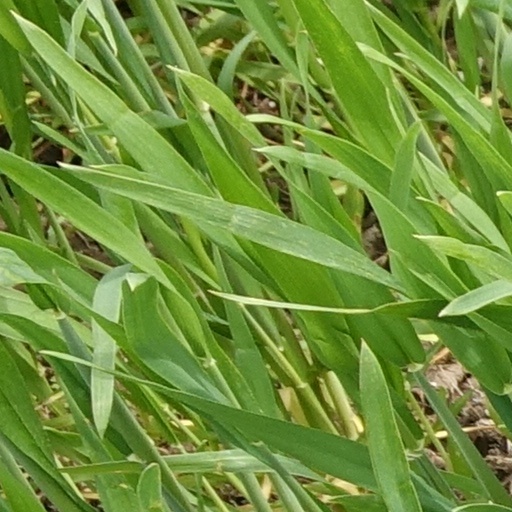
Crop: wheat